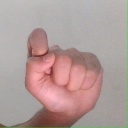
अक्षर: घ